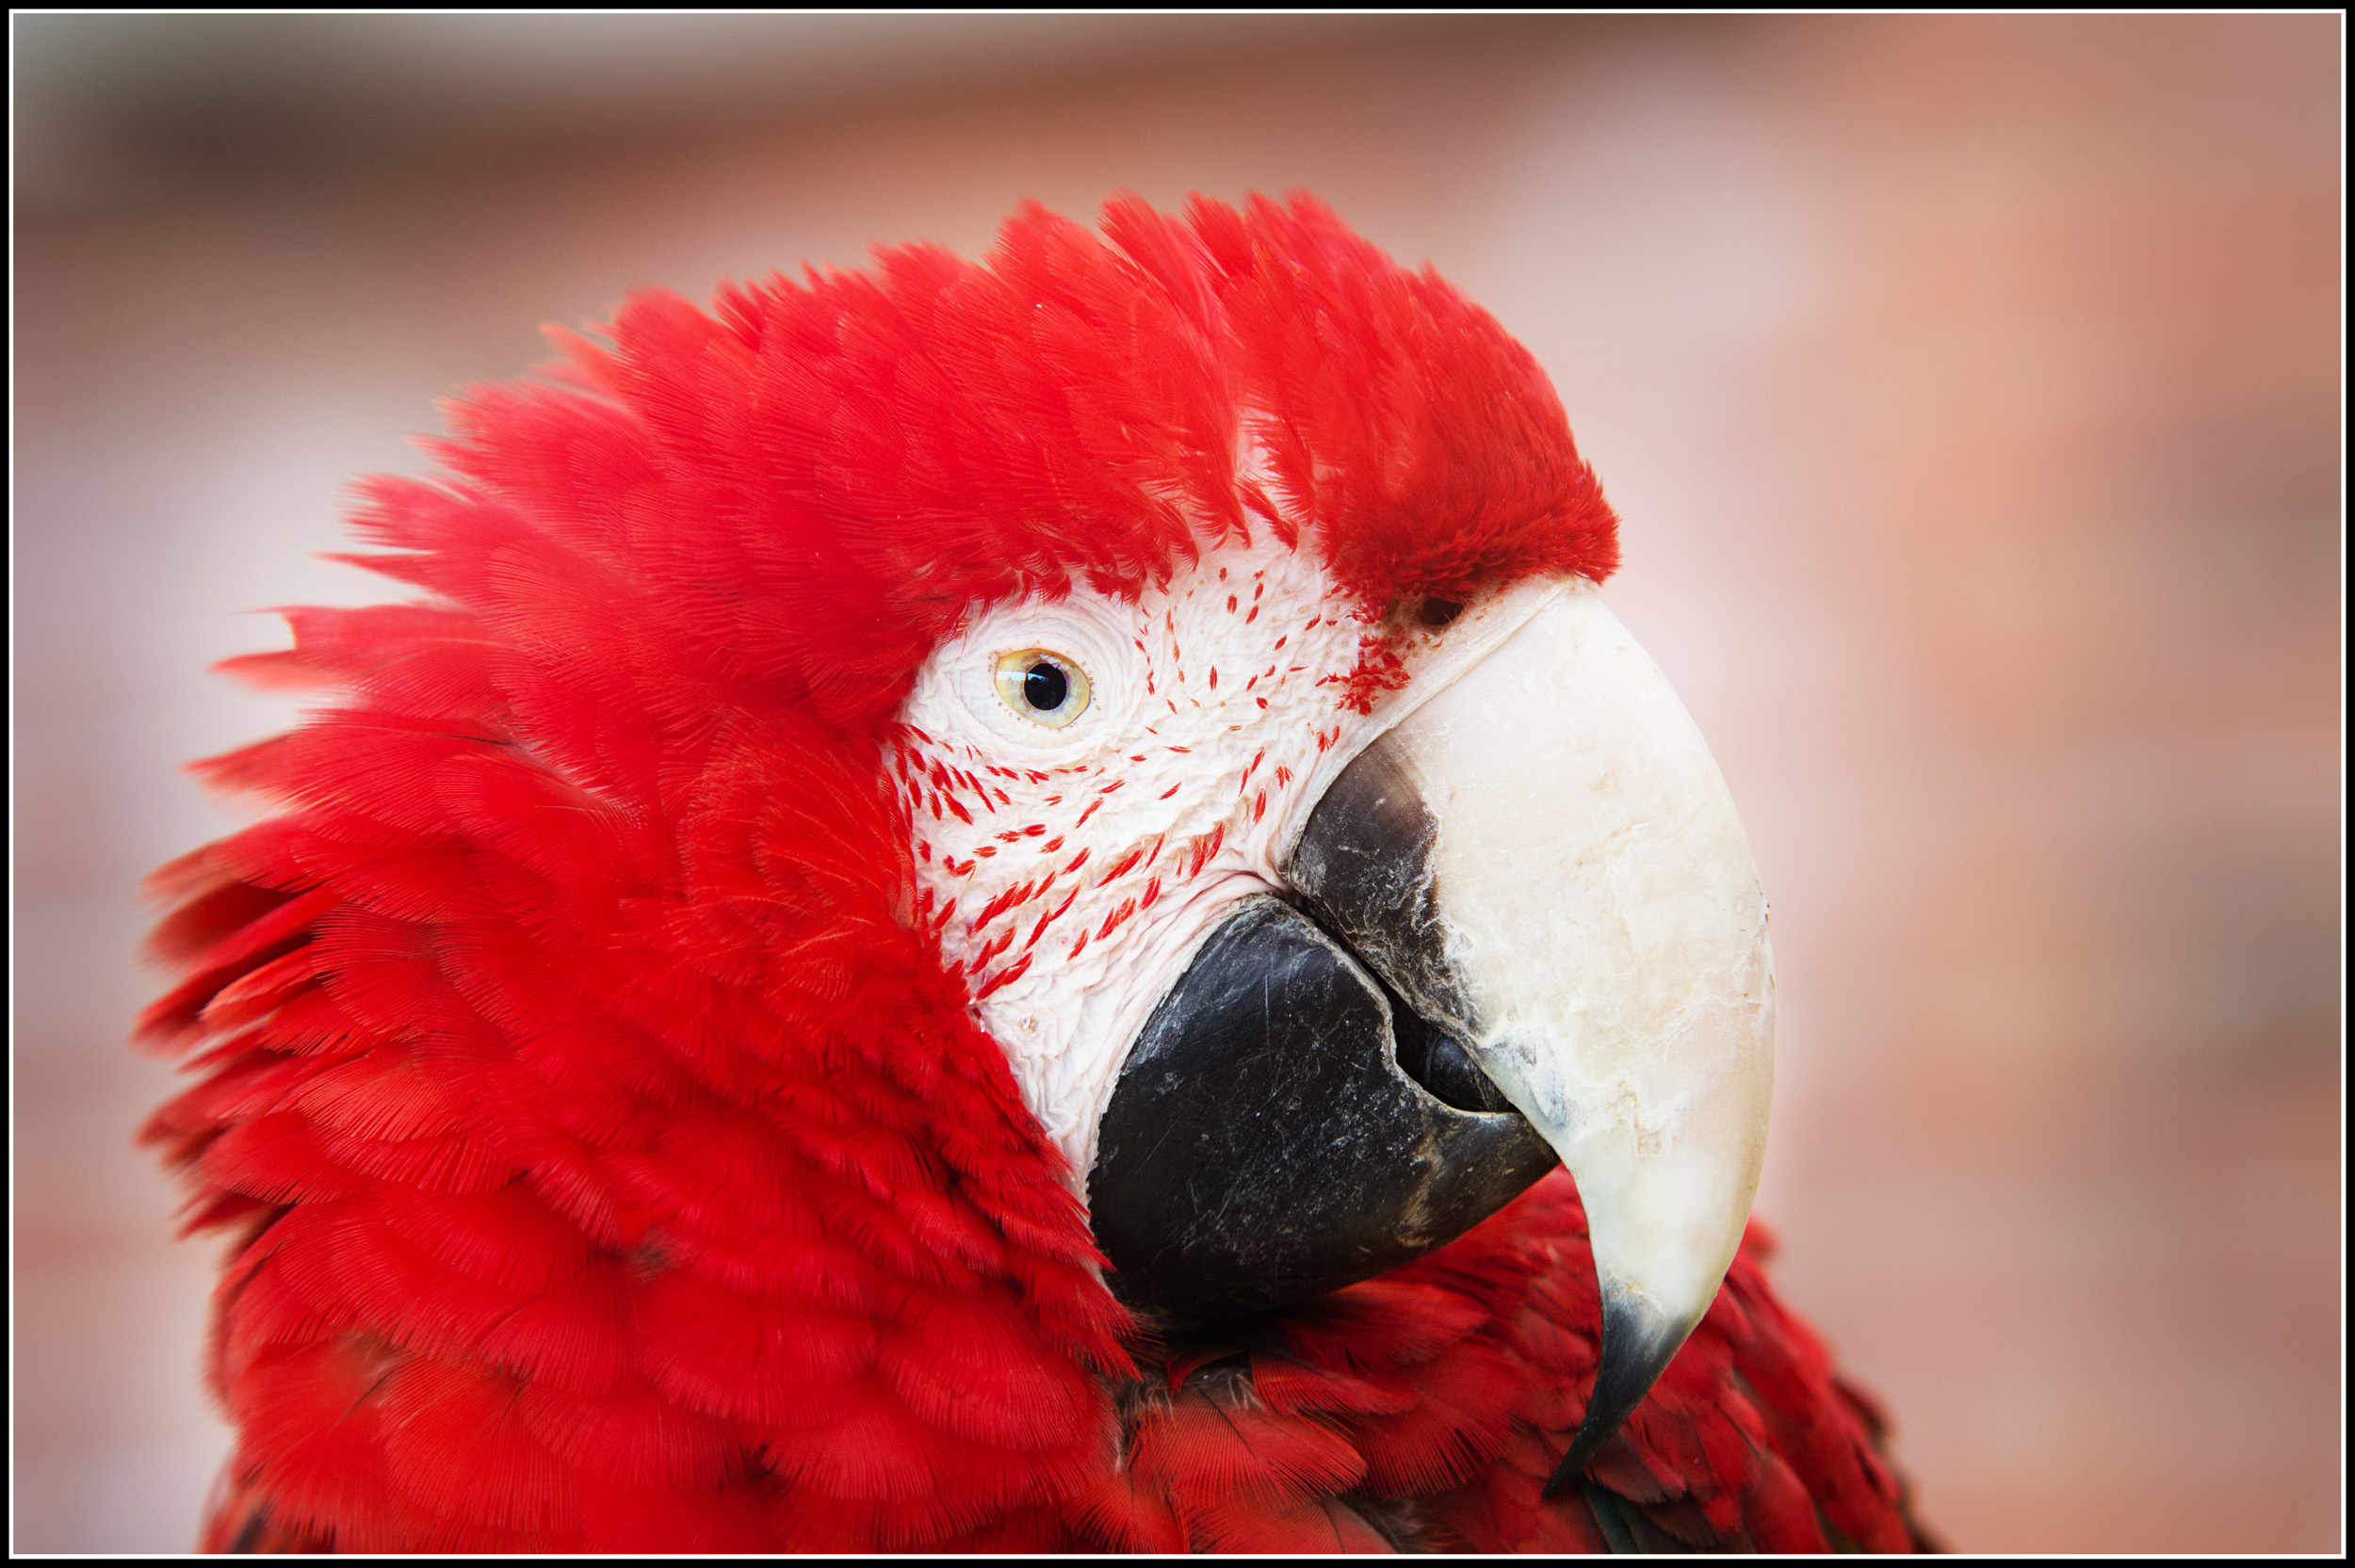
sharp, bird, flying, fly, pet, red, beak, tropical, show, small, park, cage, macaw, close up, feathers, eye, bright, hot, vertebrate, parrot, pentax, sheffield, colored, vibrant, captive